Carl Anton Ewald

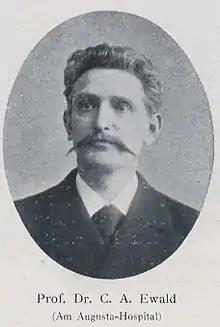
Carl Anton Ewald

Carl Anton Ewald (30 October 1845 – 20 September 1915) was a German gastroenterologist who was a native of Berlin. He was the brother of physiologist Ernst Julius Richard Ewald (1855–1921).